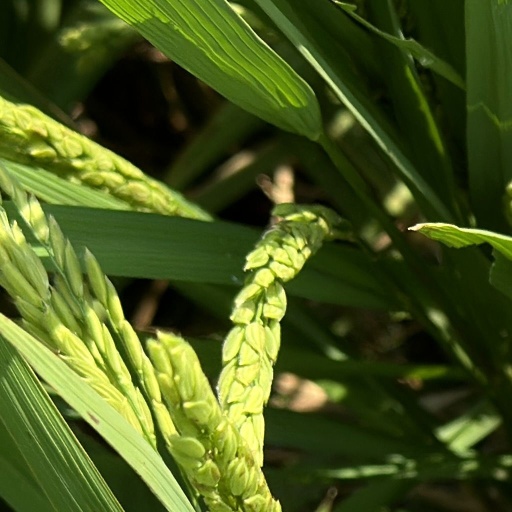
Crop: rice